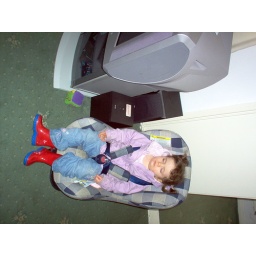
Hollie alseep in the car seat